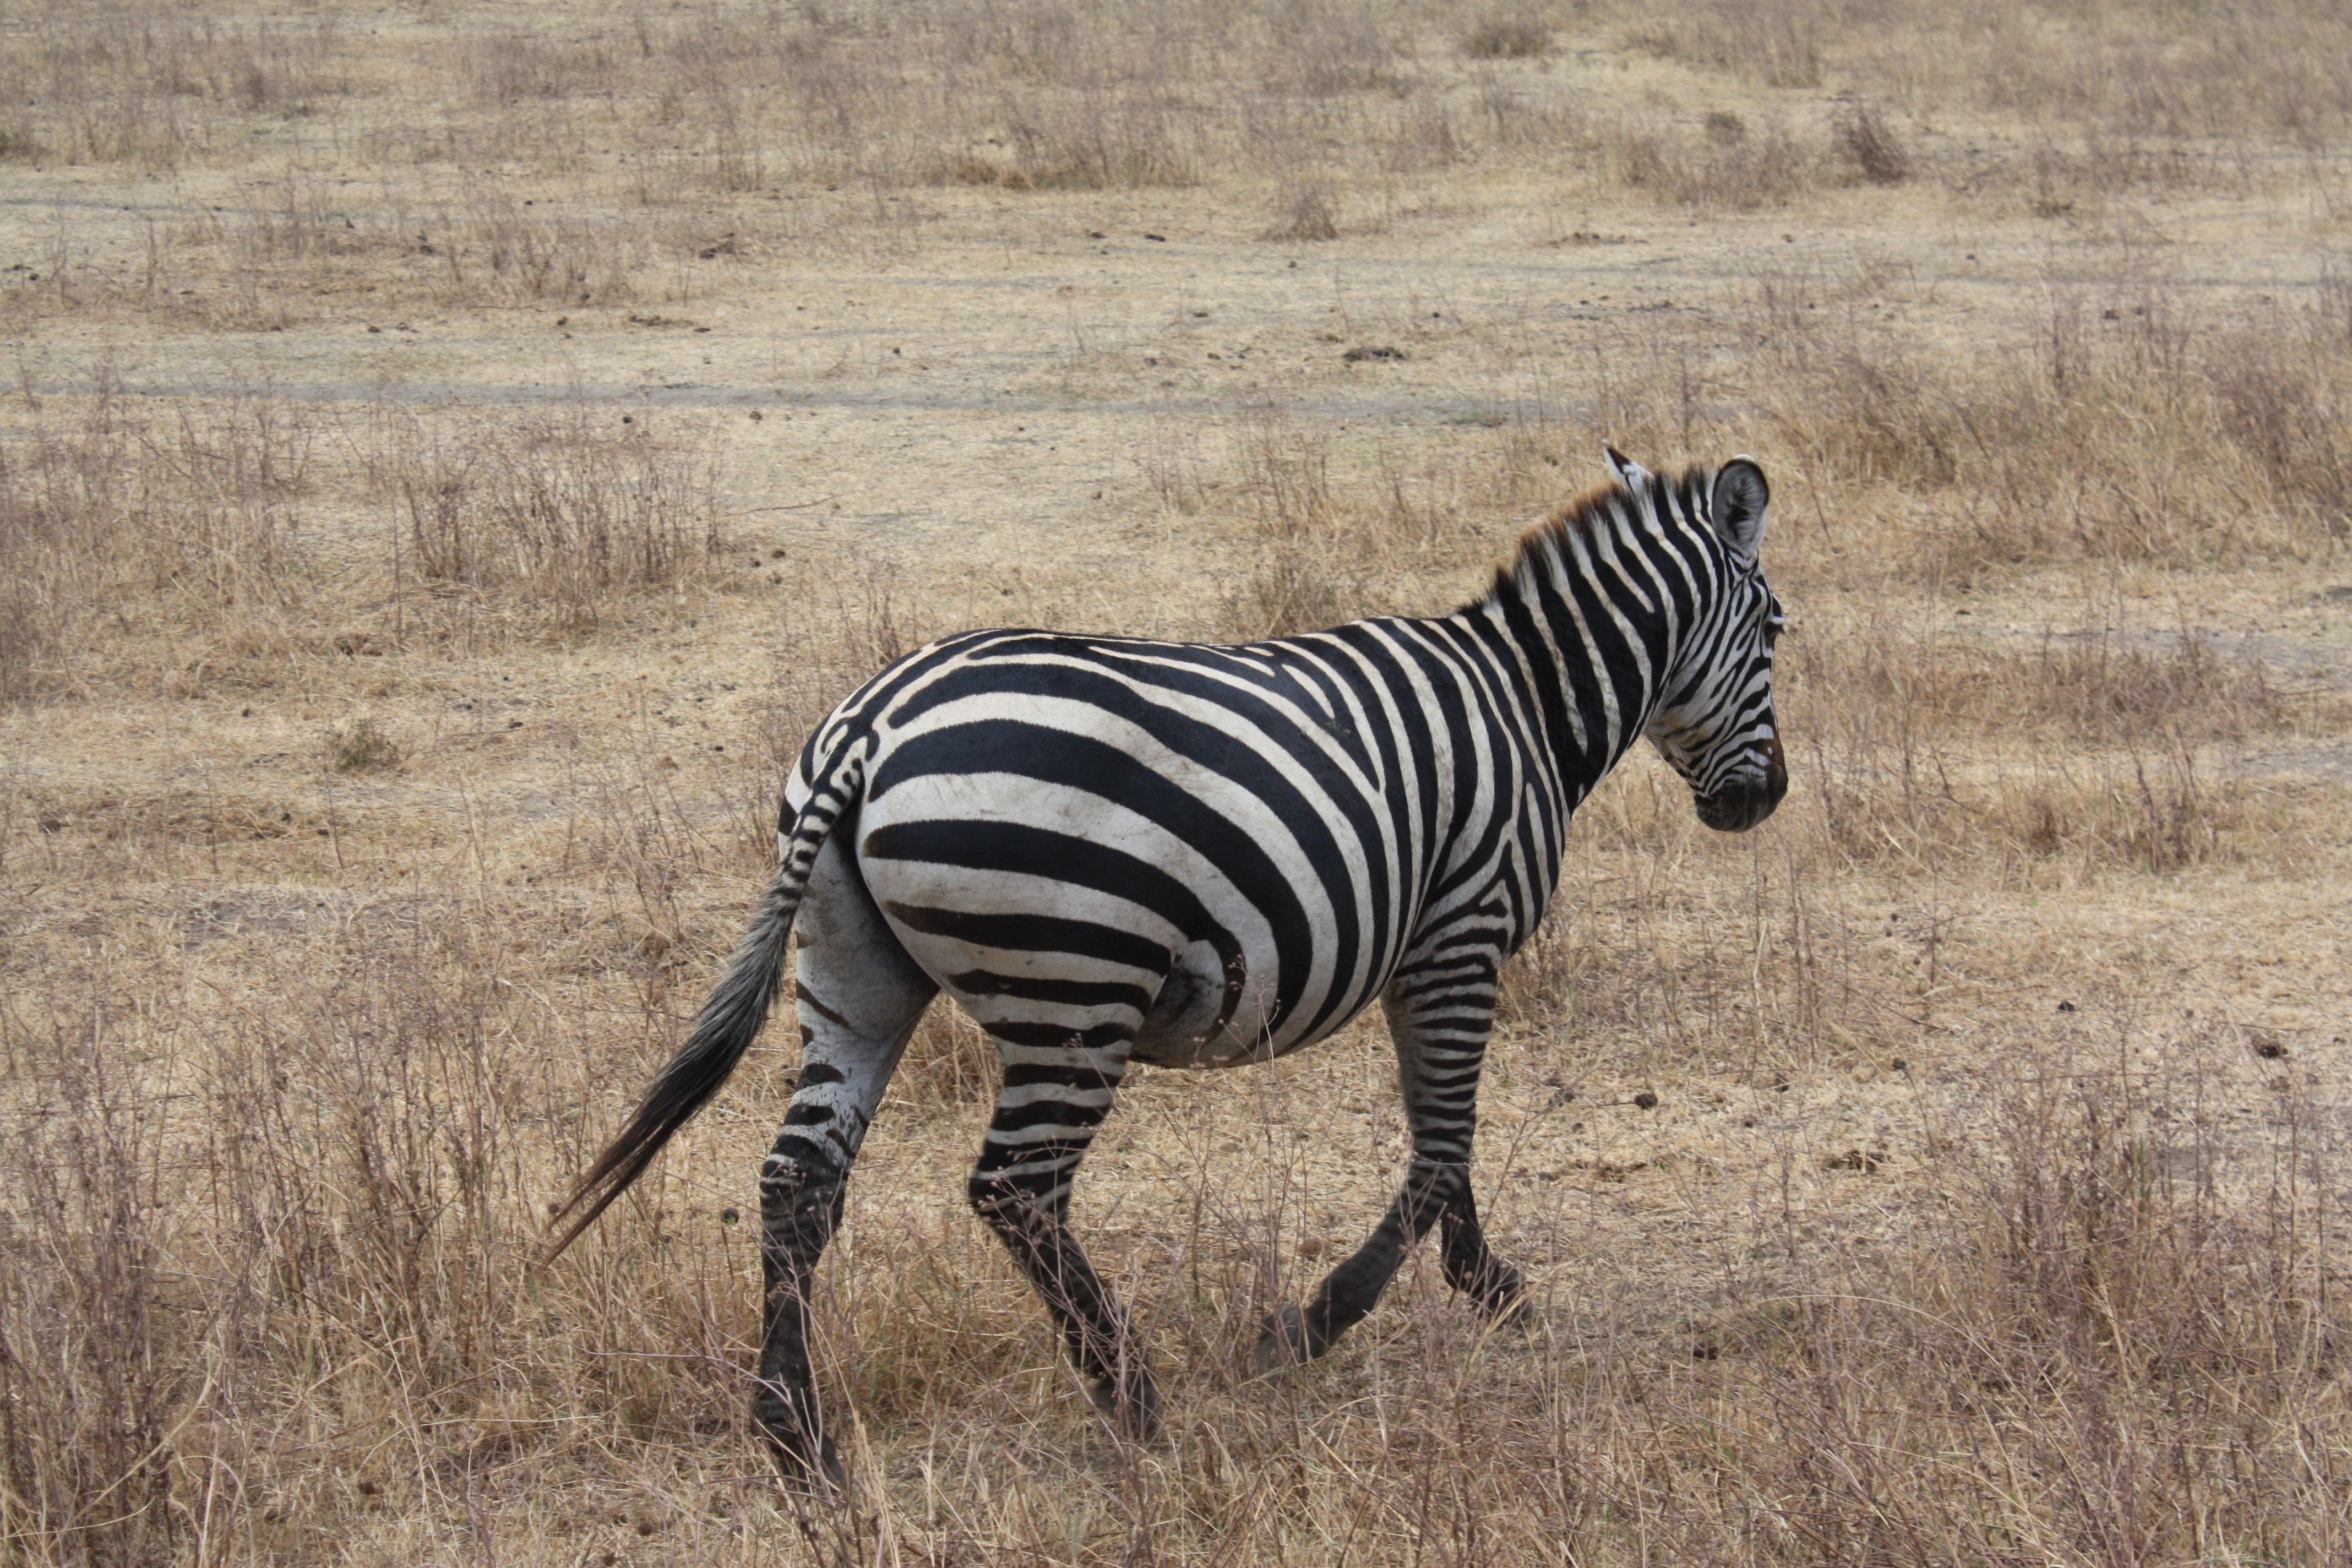
black and white, prairie, adventure, animal, wildlife, wild, africa, mammal, fauna, savanna, zebra, grassland, vertebrate, tanzania, strips, safari, horse like mammal, mustang horse